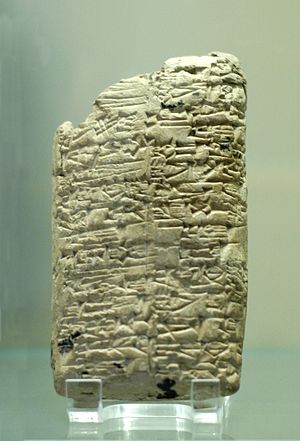
Lertavle
Lertavle fra ca. 2270 f.Kr. med en liste over kong Rimushs sejre, konge i Akkad
Lertavler blev i Oldtidens Nærøsten brugt som skrivemedium især til kileskrift fra Bronzealderen og et godt stykke ind i Jernalderen.